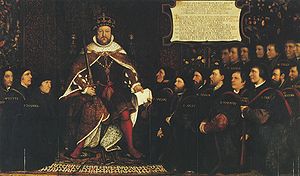
Mary Rose / Arkæologi / Fund / Navigationsinstrumenter
Blandt de medicinske instrumenter fandtes også barbererens personlige ejendele, blandt andet en kostbar coif (tætsluttende hue) i sort silkefløjl af samme type, som medlemmer af Worshipful Company of Barbers bærer i dette maleri af Hans Holbein den yngre fra 1540.[113]
Kong Henrik 8. i fuldt kongeligt antræk med regalier, omgivet af en knælende gruppe mænd, alle i sort tøj og nogle med tilsvarende, tætsluttende huer
Mary Rose var et orlogsfartøj af typen karrak, som indgik i den engelske flåde under Henrik 8.'s regeringstid i første halvdel af 1500-tallet. Efter 33 års indsats mod franske, bretonske og skotske styrker deltog skibet i sit sidste slag den 19. juli 1545. I spidsen for et angreb mod franske galejer sank Mary Rose i Solentsundet mellem Isle of Wight og det engelske fastland, inden for synsvidde af Southsea Castle, som er den fæstning uden for Portsmouth, hvor Henrik 8. selv befandt sig. Mary Rose genopdagedes i 1971 og bjergedes i oktober 1982 ved et af de mest bekostelige og komplicerede marinarkæologiske projekter nogensinde. Til trods for at en stor del af skibet er nedbrudt af erosion og biologiske angreb, har de tilbageværende dele uvurderlig historisk værdi som en tidskapsel fra England i første del af 1500-tallet.